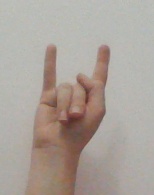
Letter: la